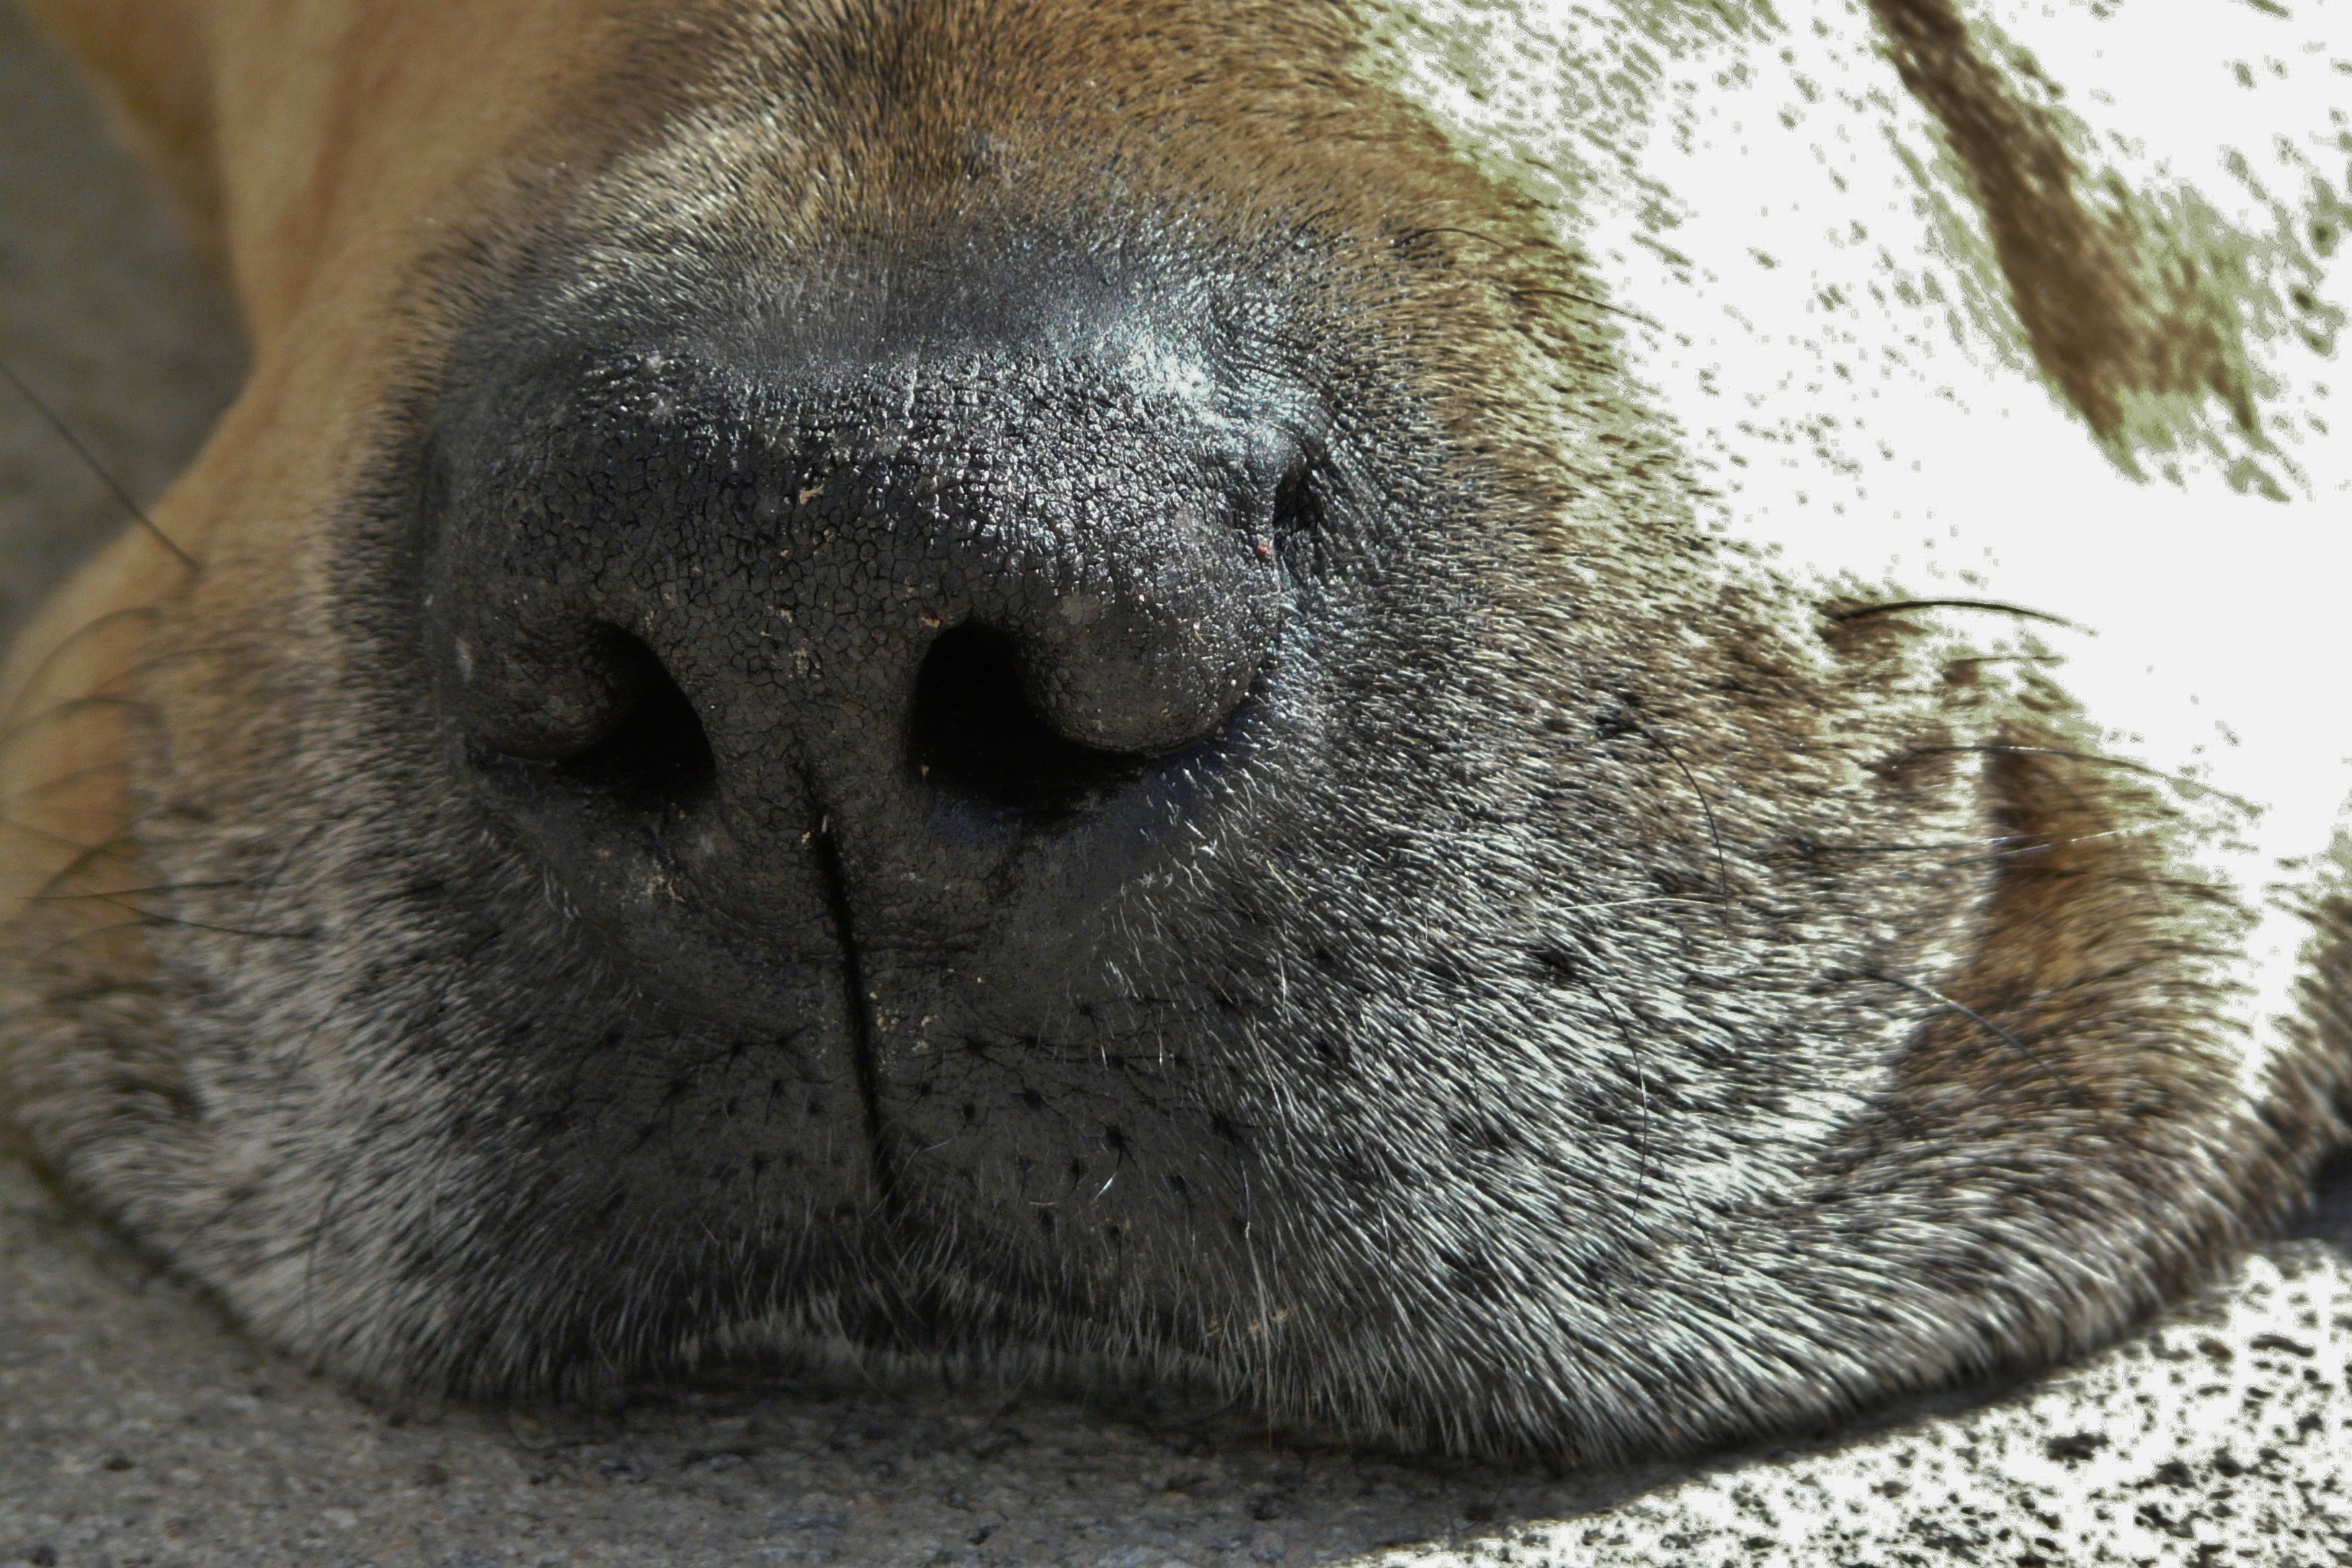
dog, animal, cute, wildlife, pet, peaceful, mammal, close, fauna, nose, snout, hybrid, vertebrate, nice, datailaufnahme, dog snout, dog's nose, dog like mammal, dog breed group